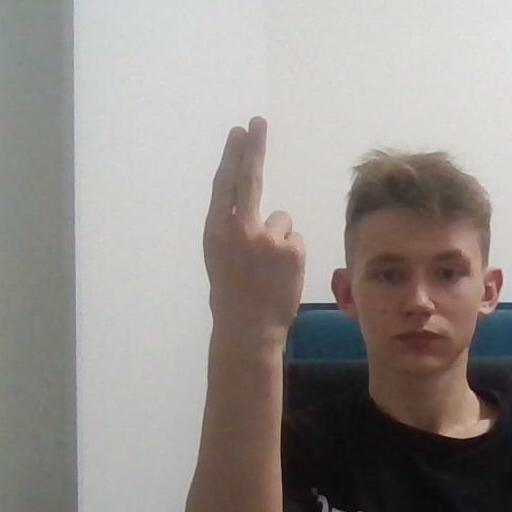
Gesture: two_up_inverted